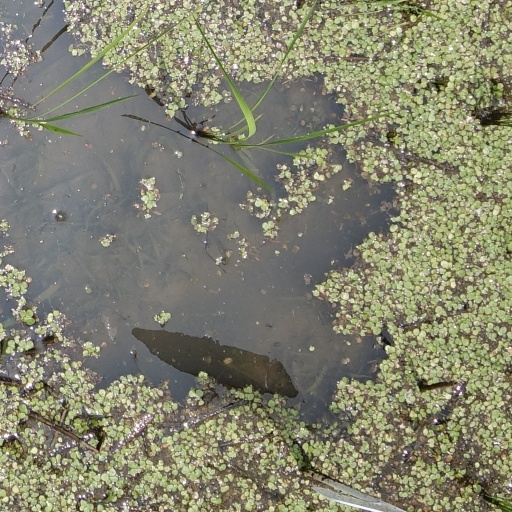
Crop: rice